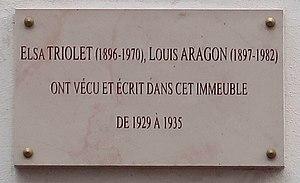
Plaque en hommage à Elsa Triolet et Louis Aragon, 5 rue Campagne-Première (Paris 14e).
Elsa Triolet, née Ella Yourievna Kagan le 12 septembre 1896 à Moscou et morte le 16 juin 1970 à Saint-Arnoult-en-Yvelines, est une femme de lettres et résistante française d'origine russe, née de parents juifs. Première femme à obtenir le prix Goncourt, elle est également connue sous le pseudonyme de Laurent Daniel.
La rue Campagne-Première est une voie située dans le quartier du Montparnasse du 14ᵉ arrondissement de Paris.
Louis Aragon est un poète, romancier et journaliste français, né probablement le 3 octobre 1897 à Paris et mort le 24 décembre 1982 dans cette même ville.